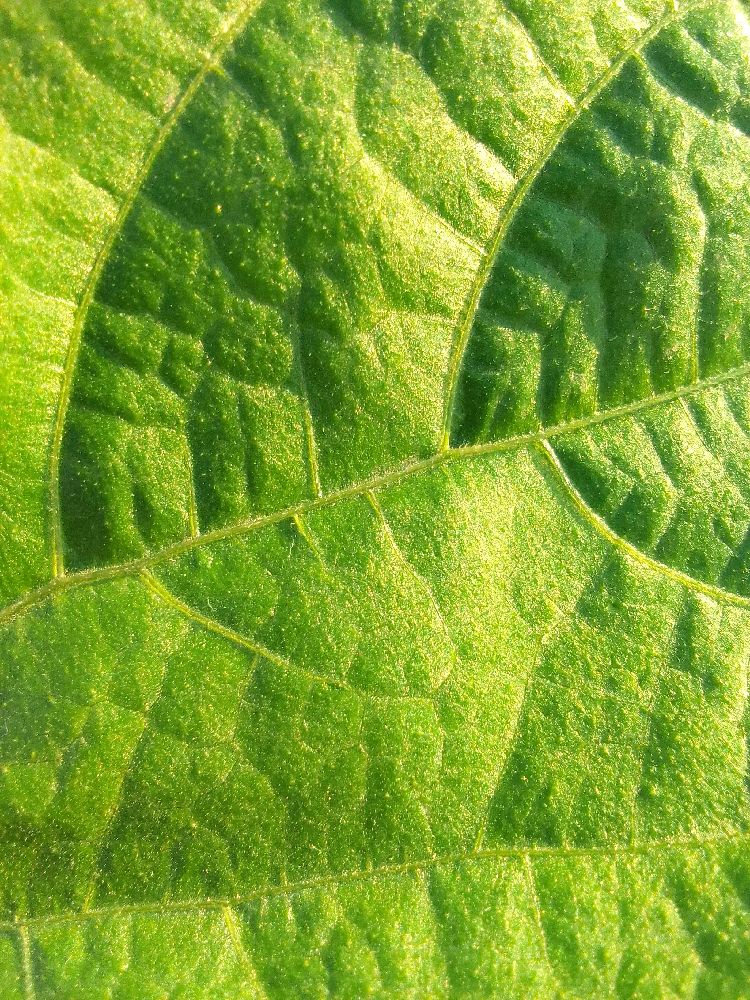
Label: healthy